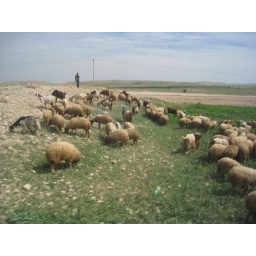
Sheep enjoying the green desert along the road near Jericho